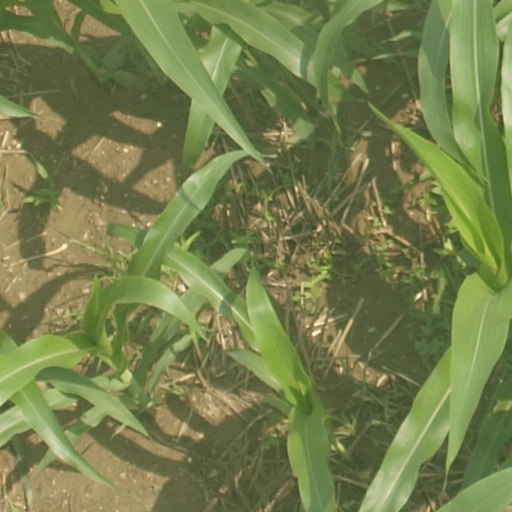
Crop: maize; corn